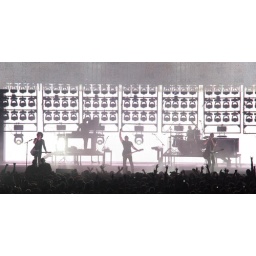
Taken from our seats in section 100, row 9, seats 17-18 directly across the floor from the stage in the Quicken Loans Arena.